Zou Yan

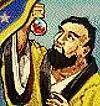
A depiction of Yan on the "Chocolate Frog Card" (made by the "Harry Potter" production team)

Zou Yan is commonly associated with Daoism and the origins of Chinese alchemy, going back to the (ca. 100 AD) "Book of Han" that calls him a "fangshi" (方士 [literally "technique master"] "alchemist; magician; exorcist; diviner"). Holmes Welch proposes the "fangshi" were among those whom Sima Qian described as "unable to practice" Zou Yan's arts, and says while Zou "gradually acquired alchemistical stature, he himself knew nothing of the art. It was probably developed by those of his followers who became interested in physical experimentation with the Five Elements."